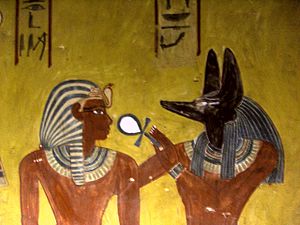
Ankh
"""Anubis skænker livsånde til Thutmose 4."", freske i gravkammeret KV 43 i Kongernes dal fra 18. dynasti."
"Ankh eller hankekors er en ægyptisk hieroglyf og et symbol fra Det gamle Egypten, der læses som ""liv"". Den generelle betydning af symbolet repræsenterer begrebet ""evigt liv"". Selve ordet ""ankh"" betyder ""nøgle"". Ankh-korset kaldes derfor ""livets nøgle"".